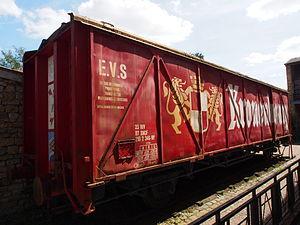
La gare de Strasbourg-Cronenbourg est une gare ferroviaire française du raccordement de Hausbergen à Strasbourg-Cronenbourg située au sud du quartier de Cronenbourg à Strasbourg.
Kronenbourg SAS, anciennement Brasseries Kronenbourg, est une entreprise brassicole française. Son siège social se situe à Obernai en Alsace. Fondée en 1664 à Strasbourg par Jérôme Hatt, c'est l’une des plus anciennes entreprises françaises. Elle a fêté ses 350 ans en 2014.